Daecheong Dam

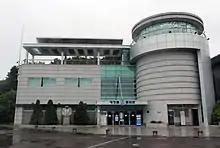
Daecheong Dam Water Culture Center

On the bank of the reservoir, a water-themed cultural museum called the Daecheong Dam Water Culture Center was established on 6 July 2004. It has three exhibition halls which display information on the dam, uses of water, environmental features of the area around on the Geumgang River also on the aspect of cultural aspects of the villages which were submerged by the reservoir and about people living on its periphery. The center also has a theater, information center, and an observatory.